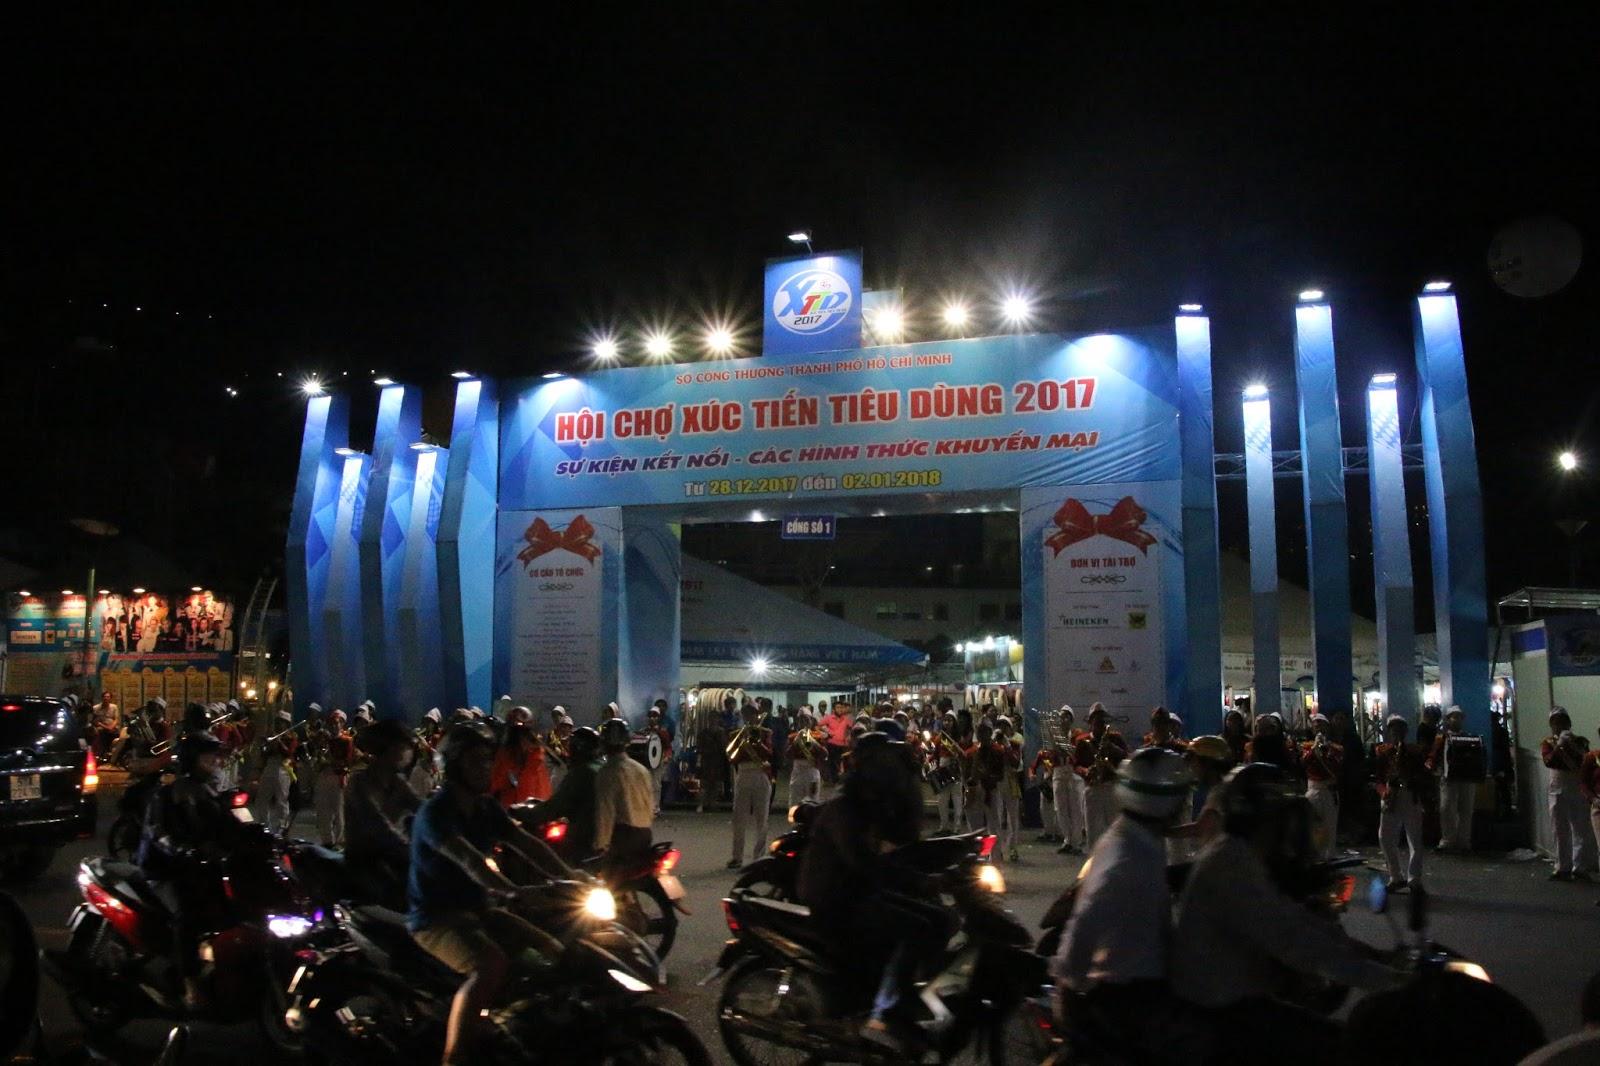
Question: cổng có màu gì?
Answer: màu xanh da trời